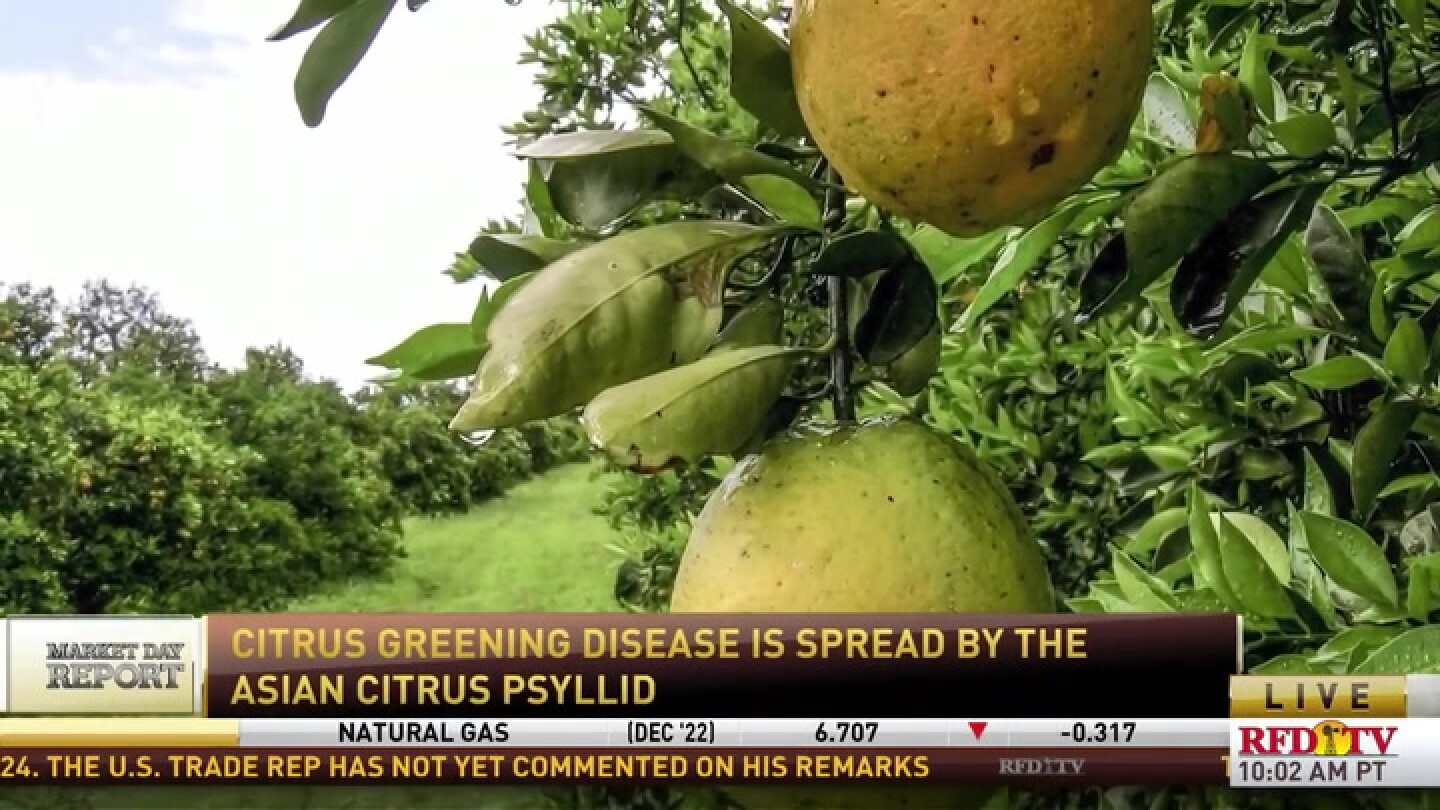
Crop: unknown
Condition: citrus_citrus_greening_disease